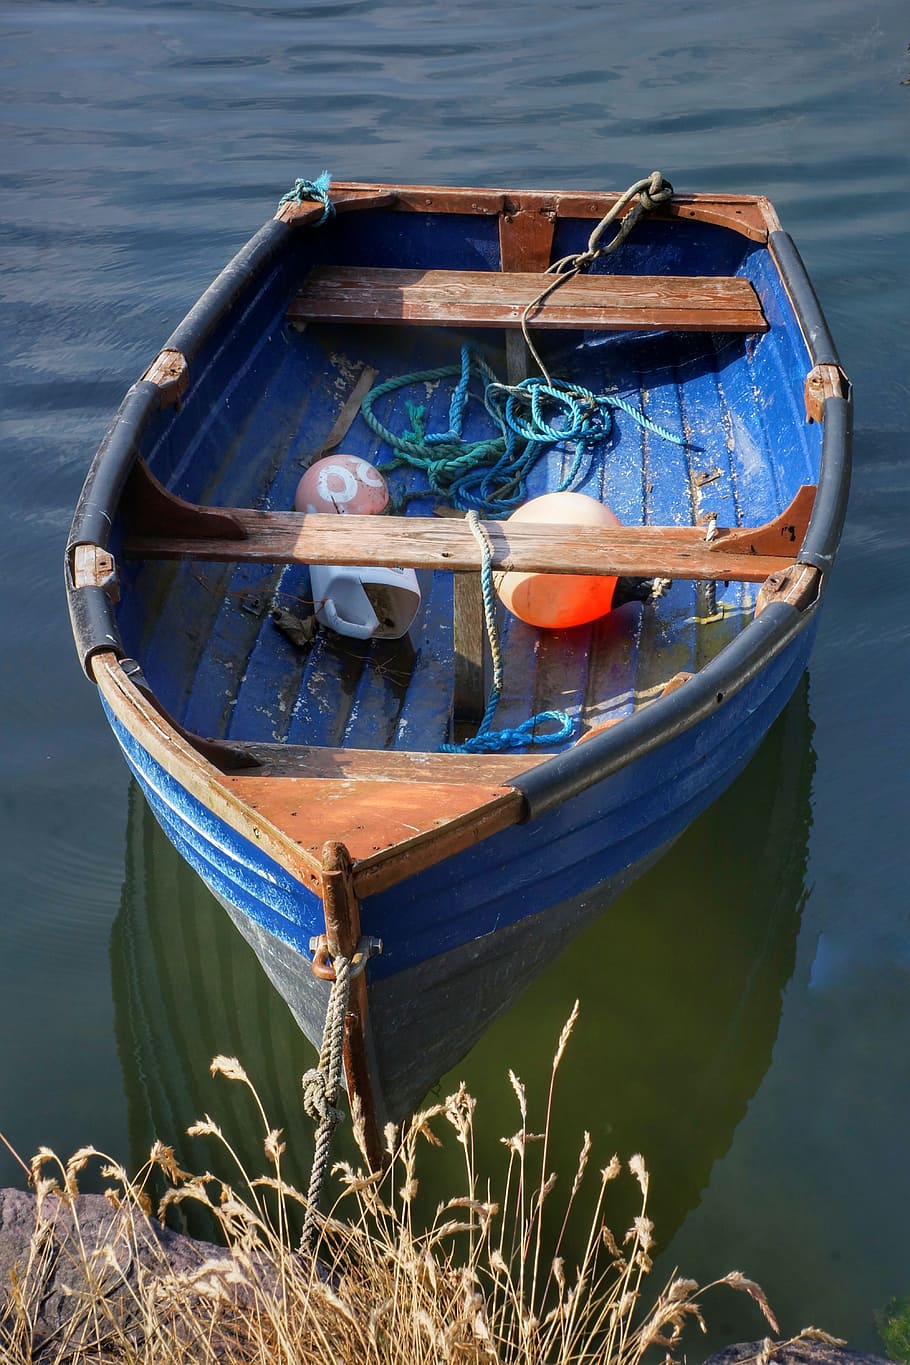
Vehicle type: Ships